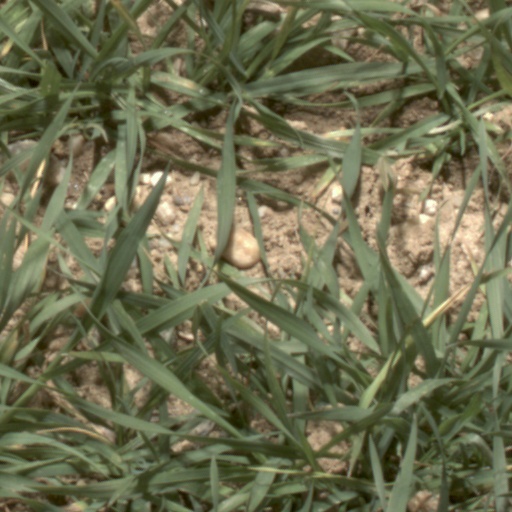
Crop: wheat